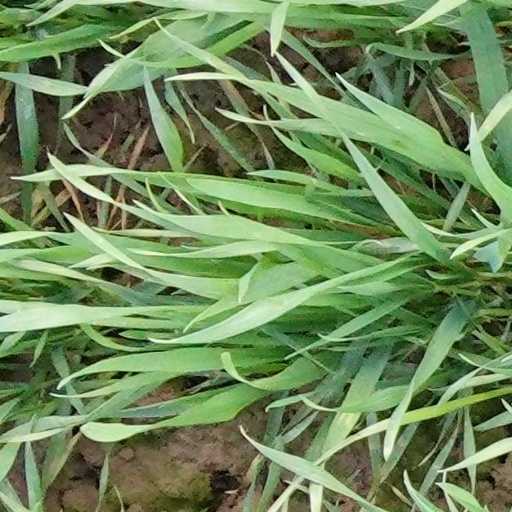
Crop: wheat